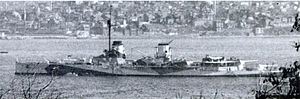
Türk Deniz Kuvvetleri / Historie / Flådesekretariatet
Slagskibet Yavuz i 1946
Türk Deniz Kuvvetleri er den maritime del af Tyrkiets forsvar.